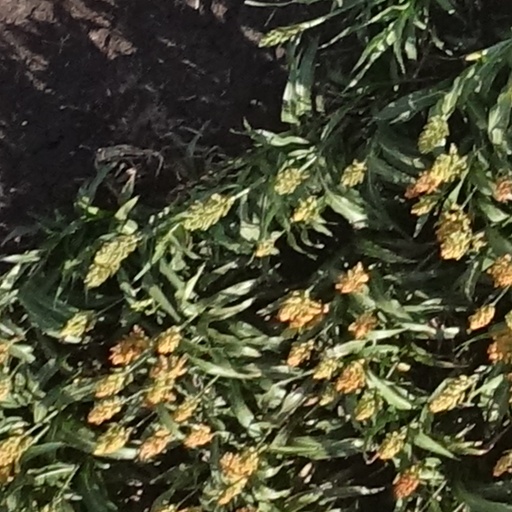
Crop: sorghum